Francis Bates Pond

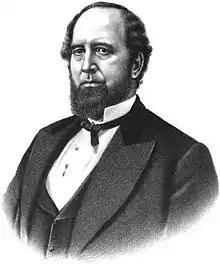

Francis Bates Pond was a Republican politician from the state of Ohio. He was Ohio Attorney General from 1870 to 1874.